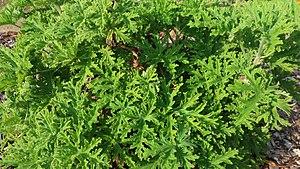
Photo des feuilles d'un Pelargonium graveolens.
Le Pelargonium graveolens ou pélargonium à forte odeur est un arbrisseau de la famille des Geraniaceae, originaire d'Afrique du Sud.